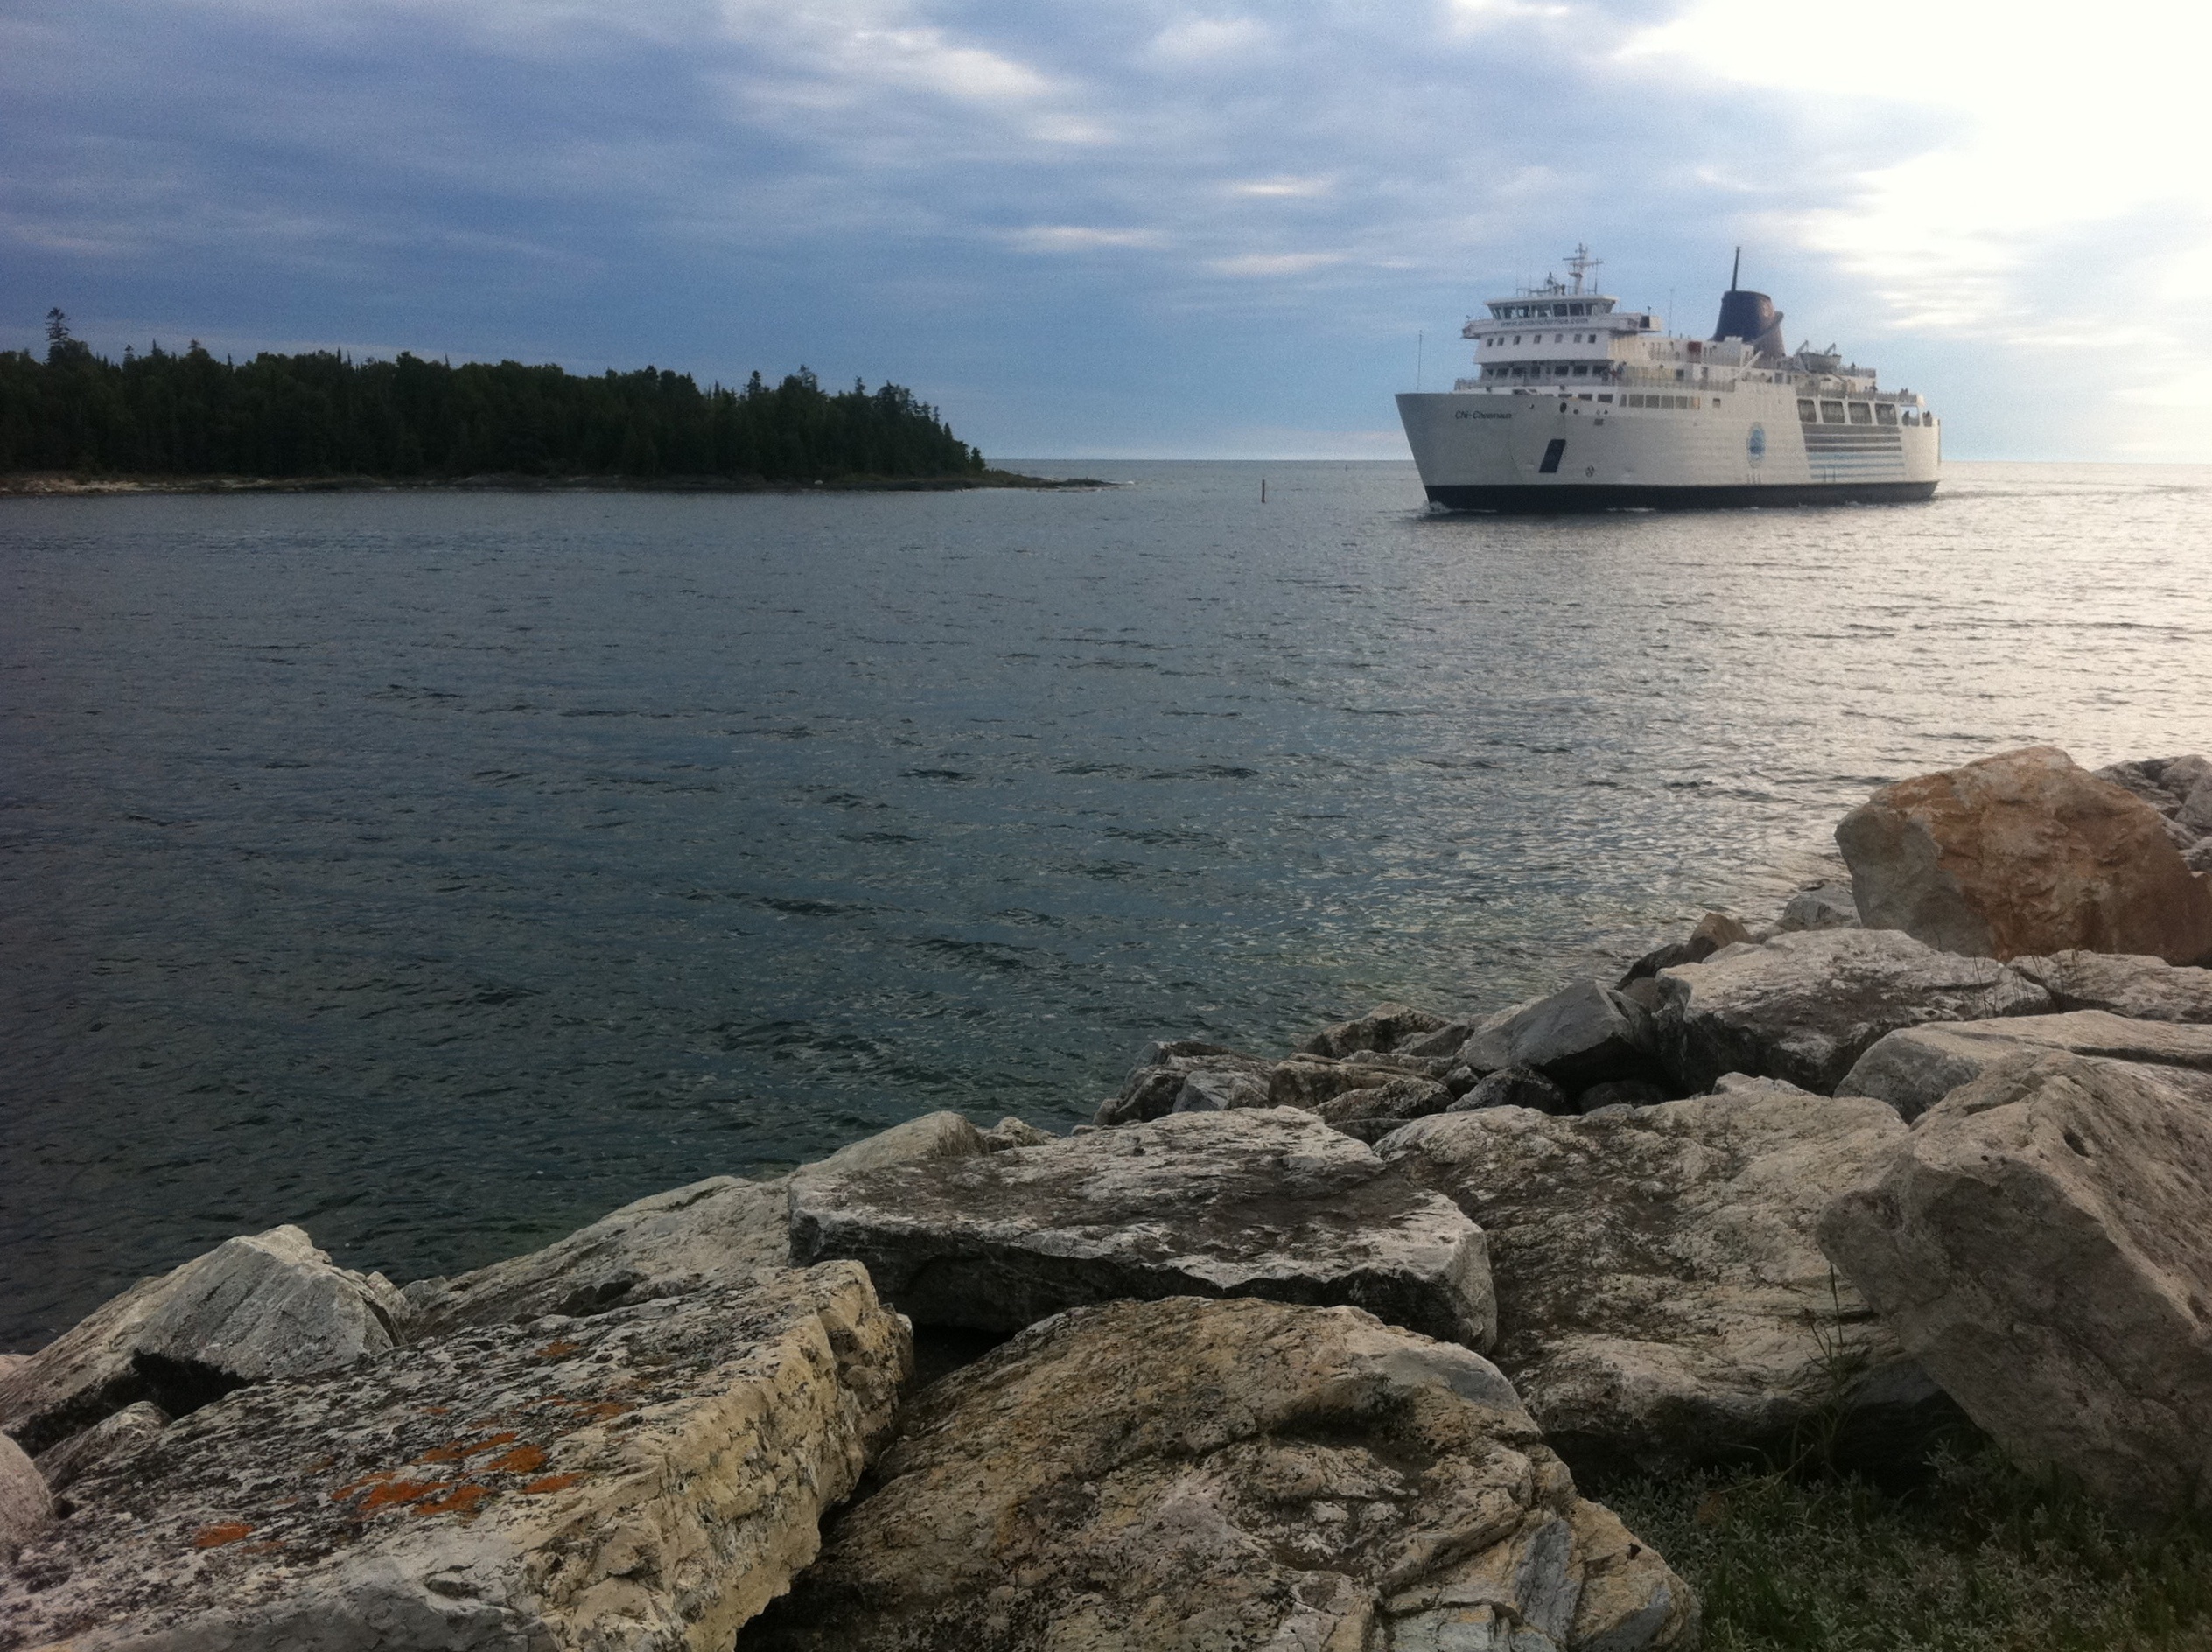
sea, coast, rock, ocean, shore, lake, ship, cliff, cove, vehicle, tower, bay, terrain, waterway, channel, watercraft, loch, odyssey, cape